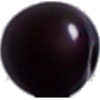
Label: cherry_wax_black